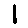
Label: 1